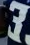
Number: 3